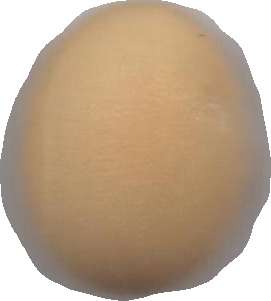
Variety: Grobogan